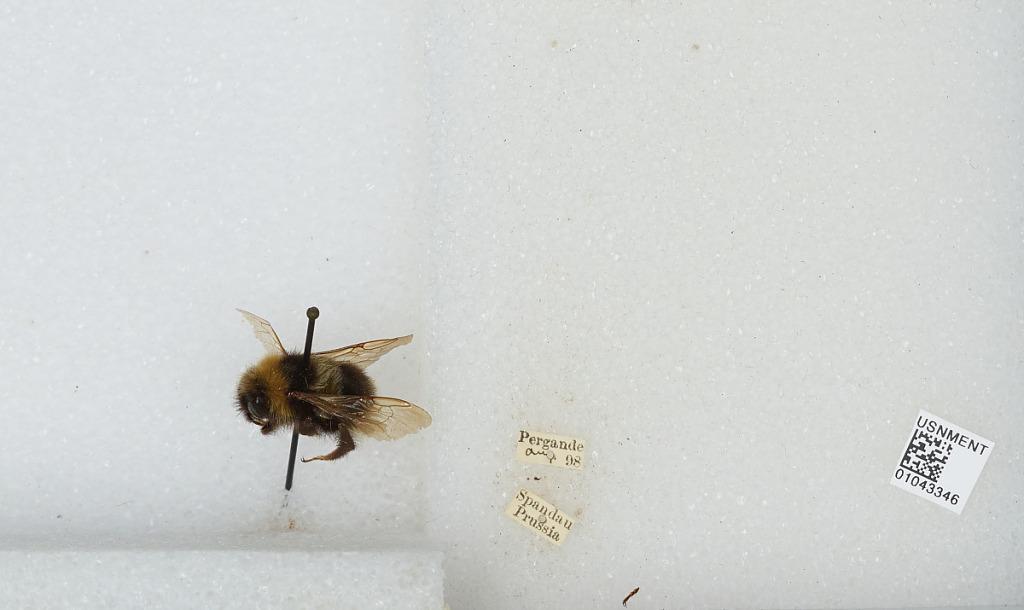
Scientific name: Bombus sp.
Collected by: Pergande
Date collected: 1898-8-
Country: Germany
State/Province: Berlin
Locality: Spandau
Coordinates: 52.55, 13.2